Sayyid brothers

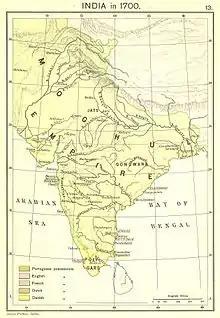
The Sayyid Brothers had considerably reduced the power of Mughal Empire until they were finally overthrown by Nizam-ul-Mulk.

Syed Abdul Ghafoor obtained contingents from one or two zamindars and collected altogether 6,000 to 7,000 men. When he drew near to Karra Manikpur, Syed Abul Hasan Khan, a Sayyid of Bijapur, who was Syed Hassan Ali Khan Barha's "Bakhshi", advanced at the head of 3,000 men to bar his progress. With Abul Hasan Khan's (who was allied to Syed Hassan Ali Khan) victory at the Battle of Sarai Alam Chand on 2 August 1712, it became clear that the Sayyids were allied against to Prince Farrukhsiyar, the new contender for the throne. Jahandar Shah confirmed Sayyid Hassan Ali Khan as governor of Allahabad.